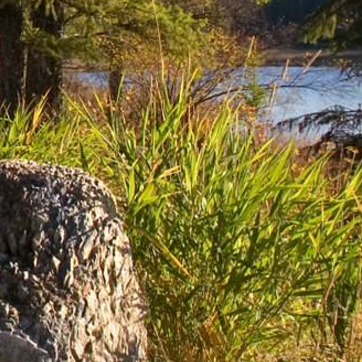
Material: foliage